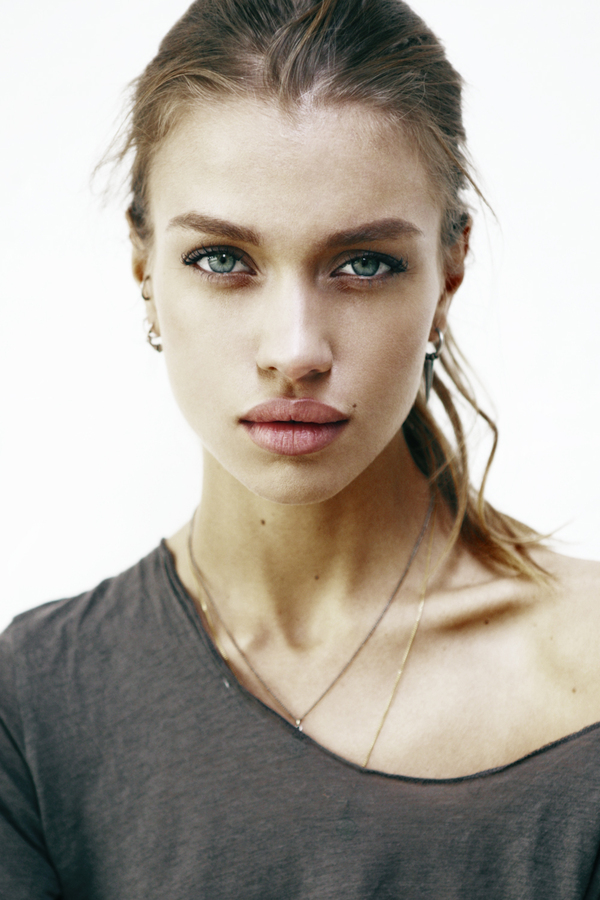
Gender: women